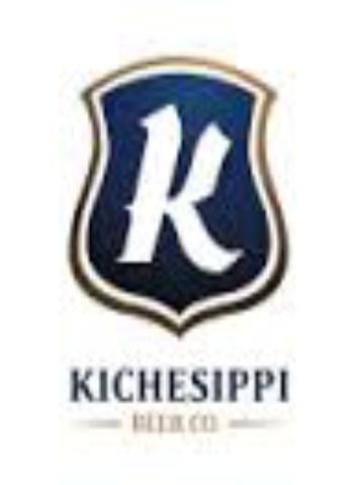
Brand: kichesippi-2
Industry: Food